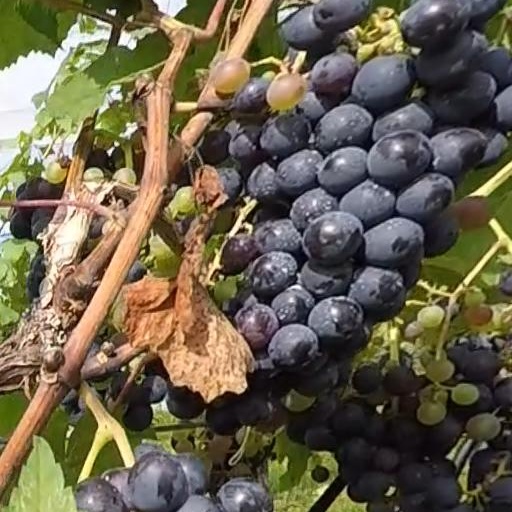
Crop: grape